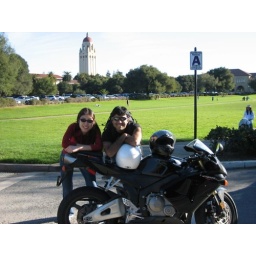
trivia quiz: what's the name of the building in the background. it's the hoover tower